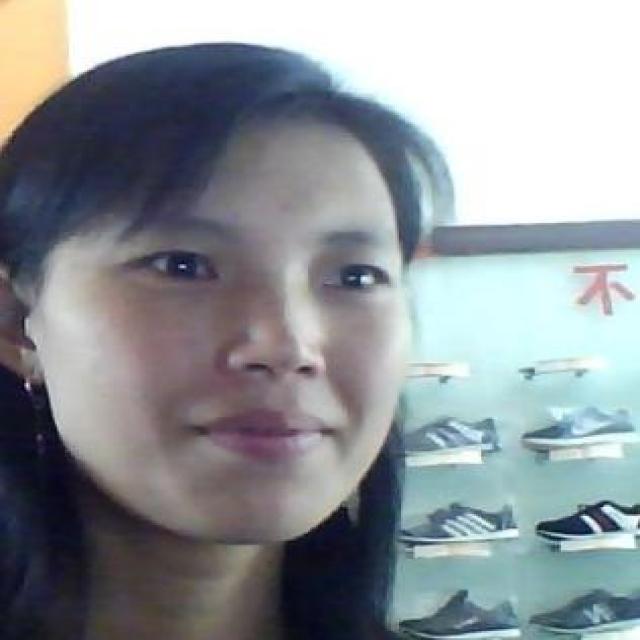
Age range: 21-44